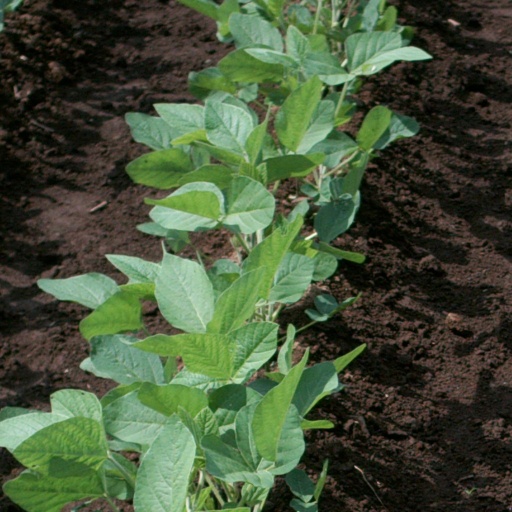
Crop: soybean